Thomas Gumbleton

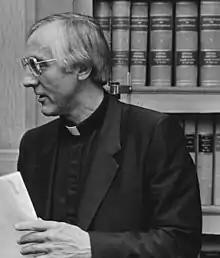
Gumbleton in 1983

Thomas John Gumbleton (January 26, 1930 – April 4, 2024) was an American Catholic prelate and a prominent social activist. Gumbleton served as an auxiliary bishop of the Archdiocese of Detroit from 1968 to 2006. According to Gumbleton, the Vatican forced him to resign as auxiliary bishop when he publicly supported the passage of a state legislative bill in another diocese without the approval of that diocese's bishop.